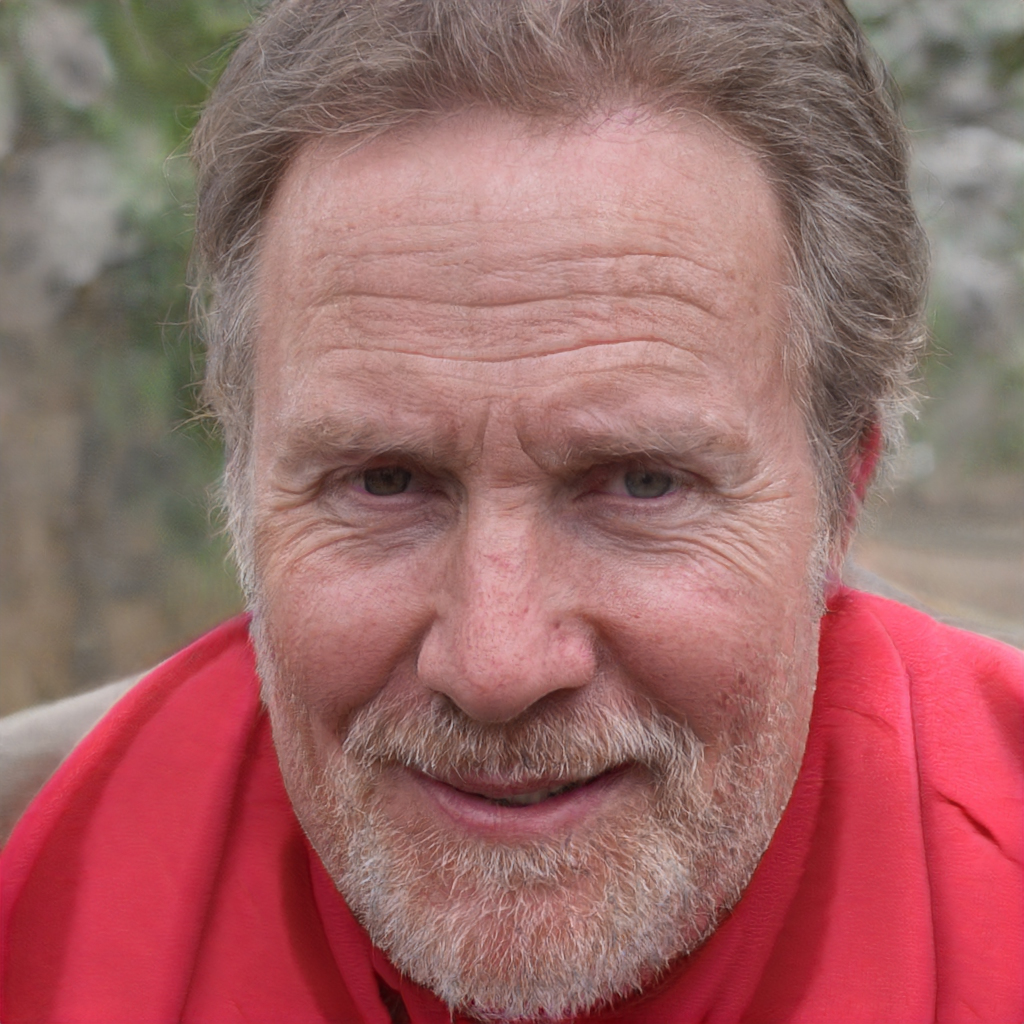
Gender: Male